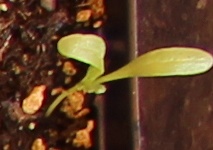
Label: Sugar beet